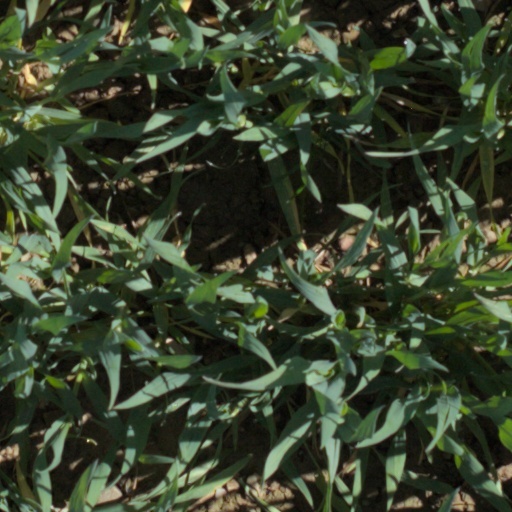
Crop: wheat